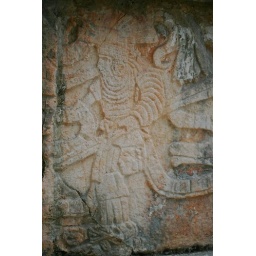
Relief in the wall of the ball court in Chichen Itza